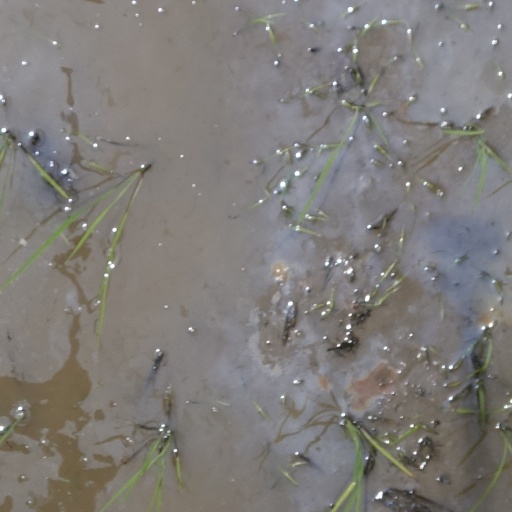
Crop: rice